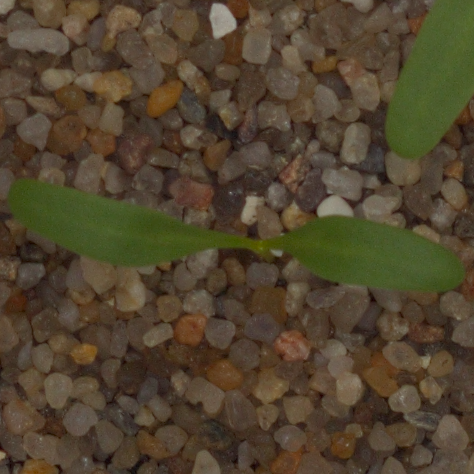
Label: sugar_beet